Tim George Jr.

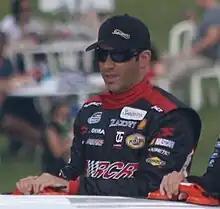
George at the 2010 Nationwide race at Road America

Tim George Jr. (born December 21, 1980) is an American professional stock car racing driver.